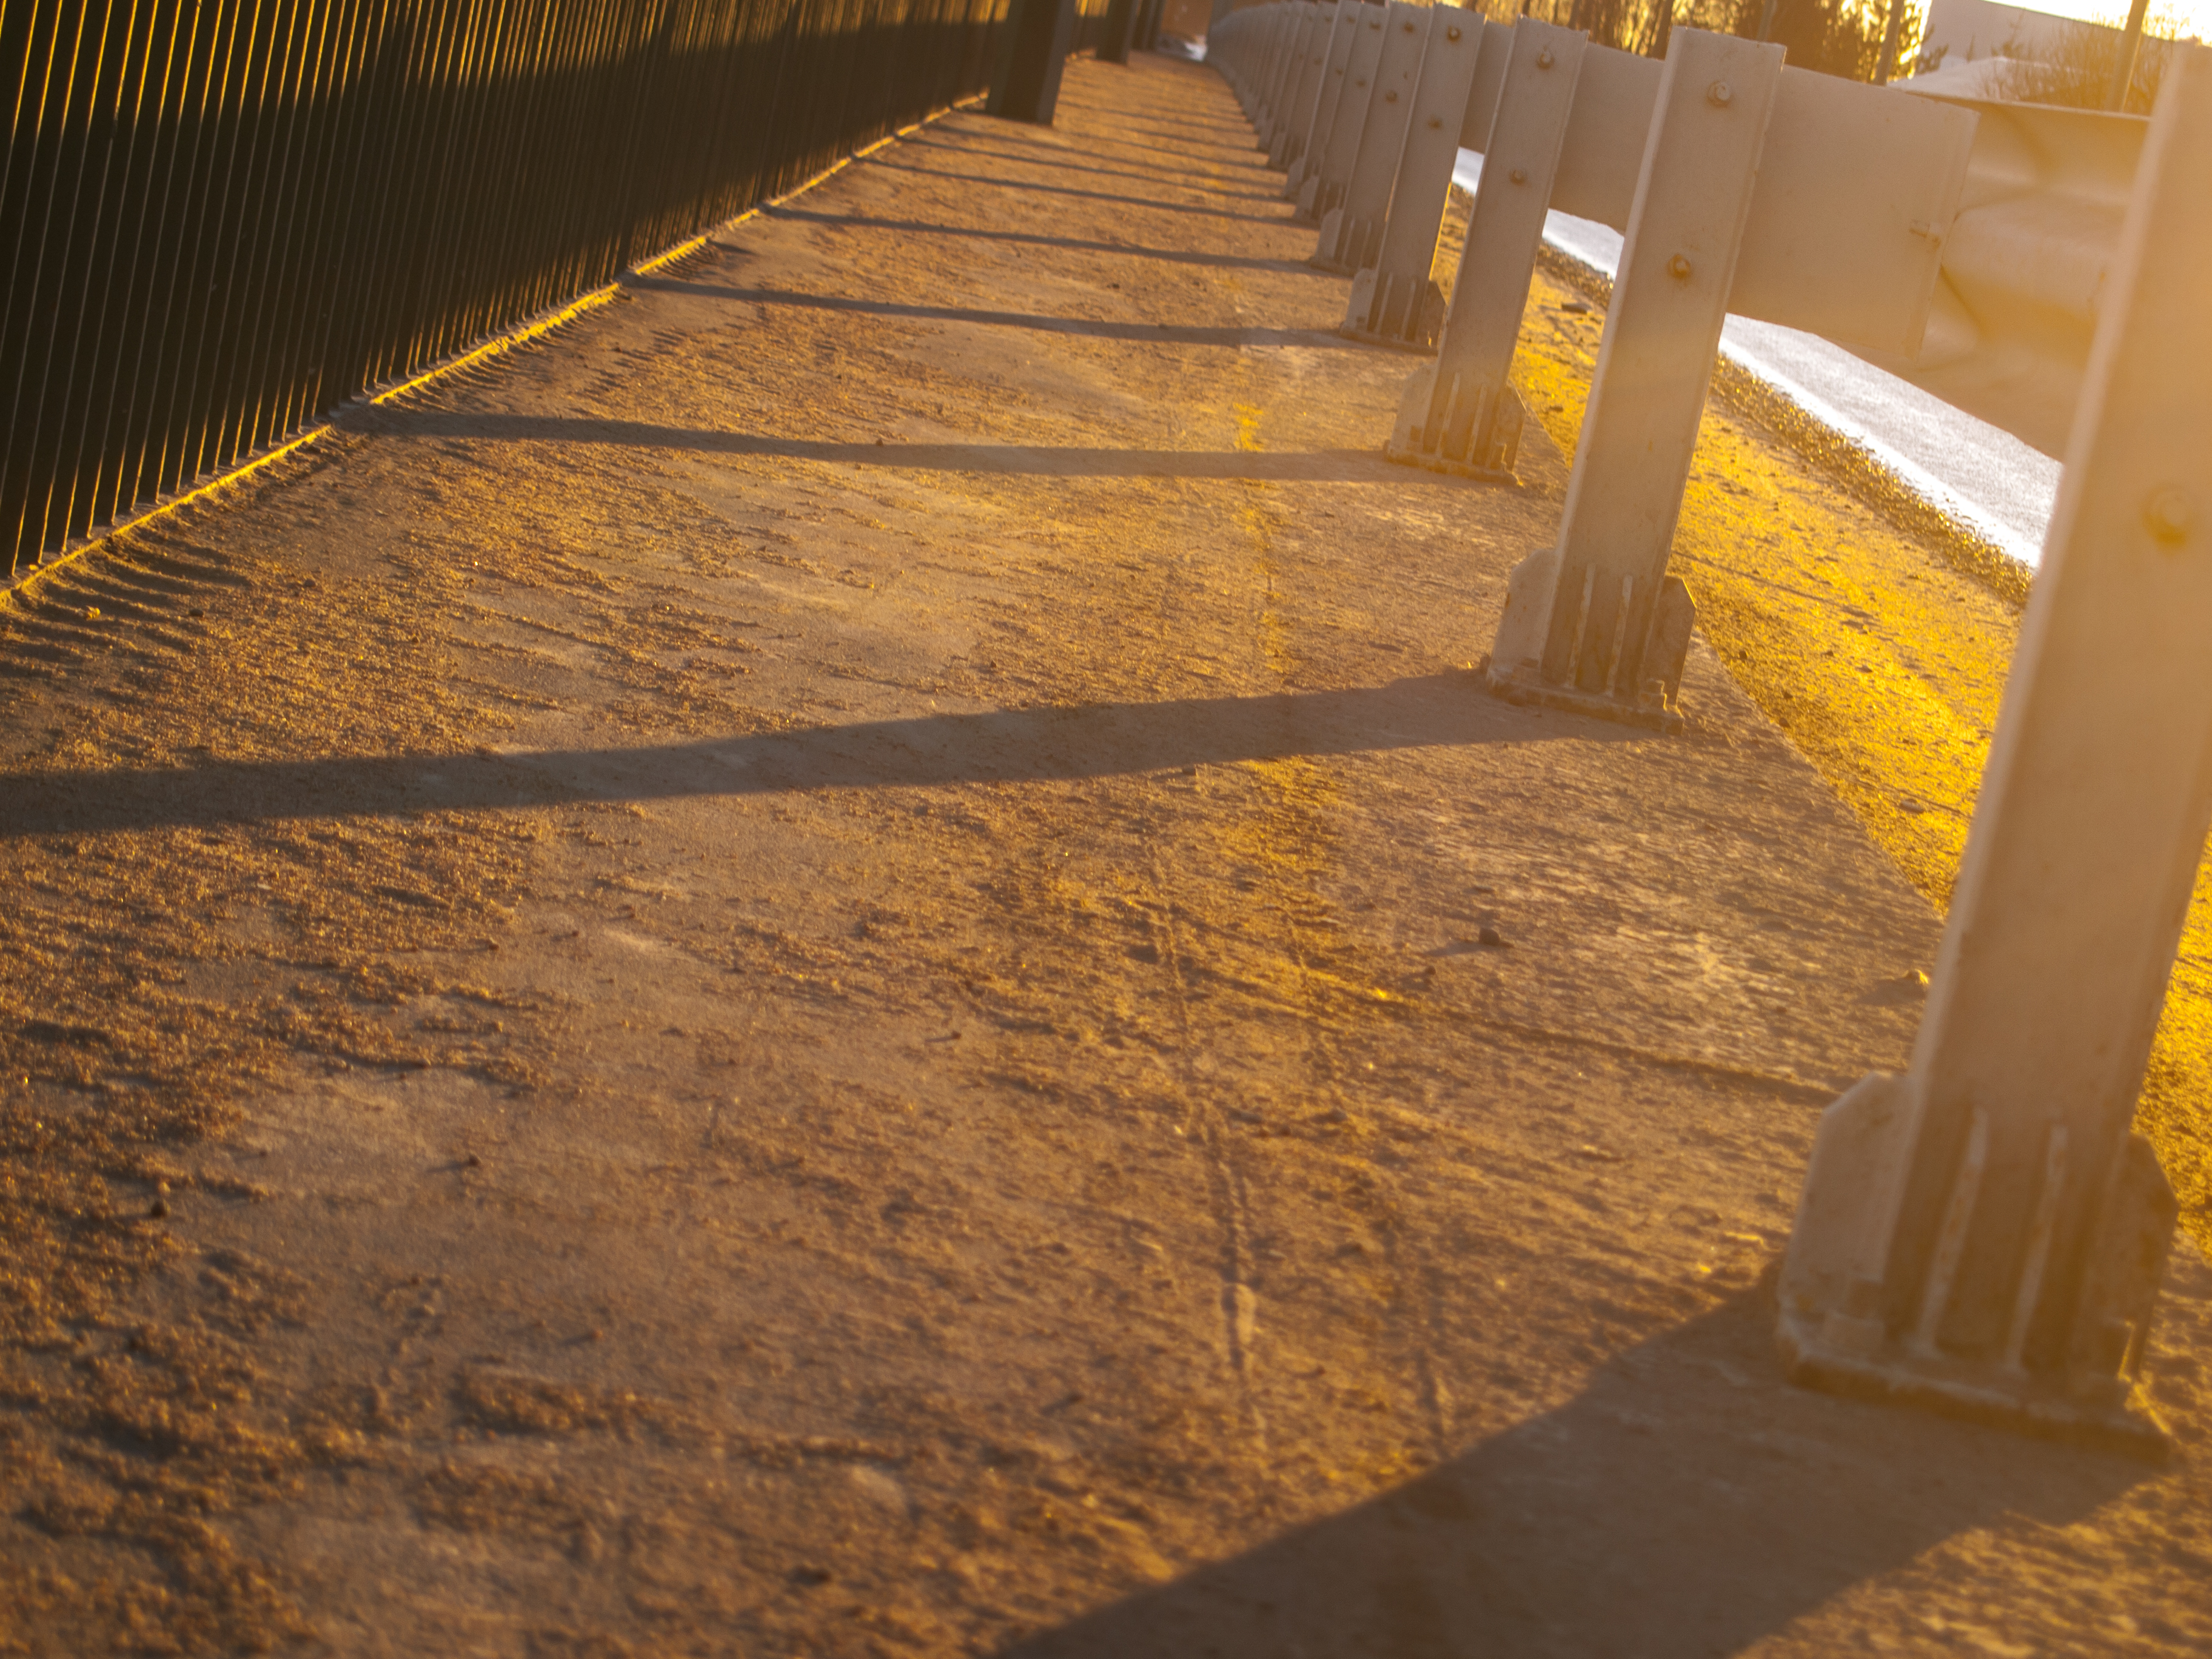
images, wood, road surface, shade, asphalt, yellow, grass, fence, Tints and shades, landscape, road, trunk, horizon, flooring, hardwood, wood stain, concrete, soil, shadow, city, metal, handrail, walkway, reflection, field, sunset, evening, sidewalk, sunrise, symmetry, winter, sand, guard rail, path, deciduous